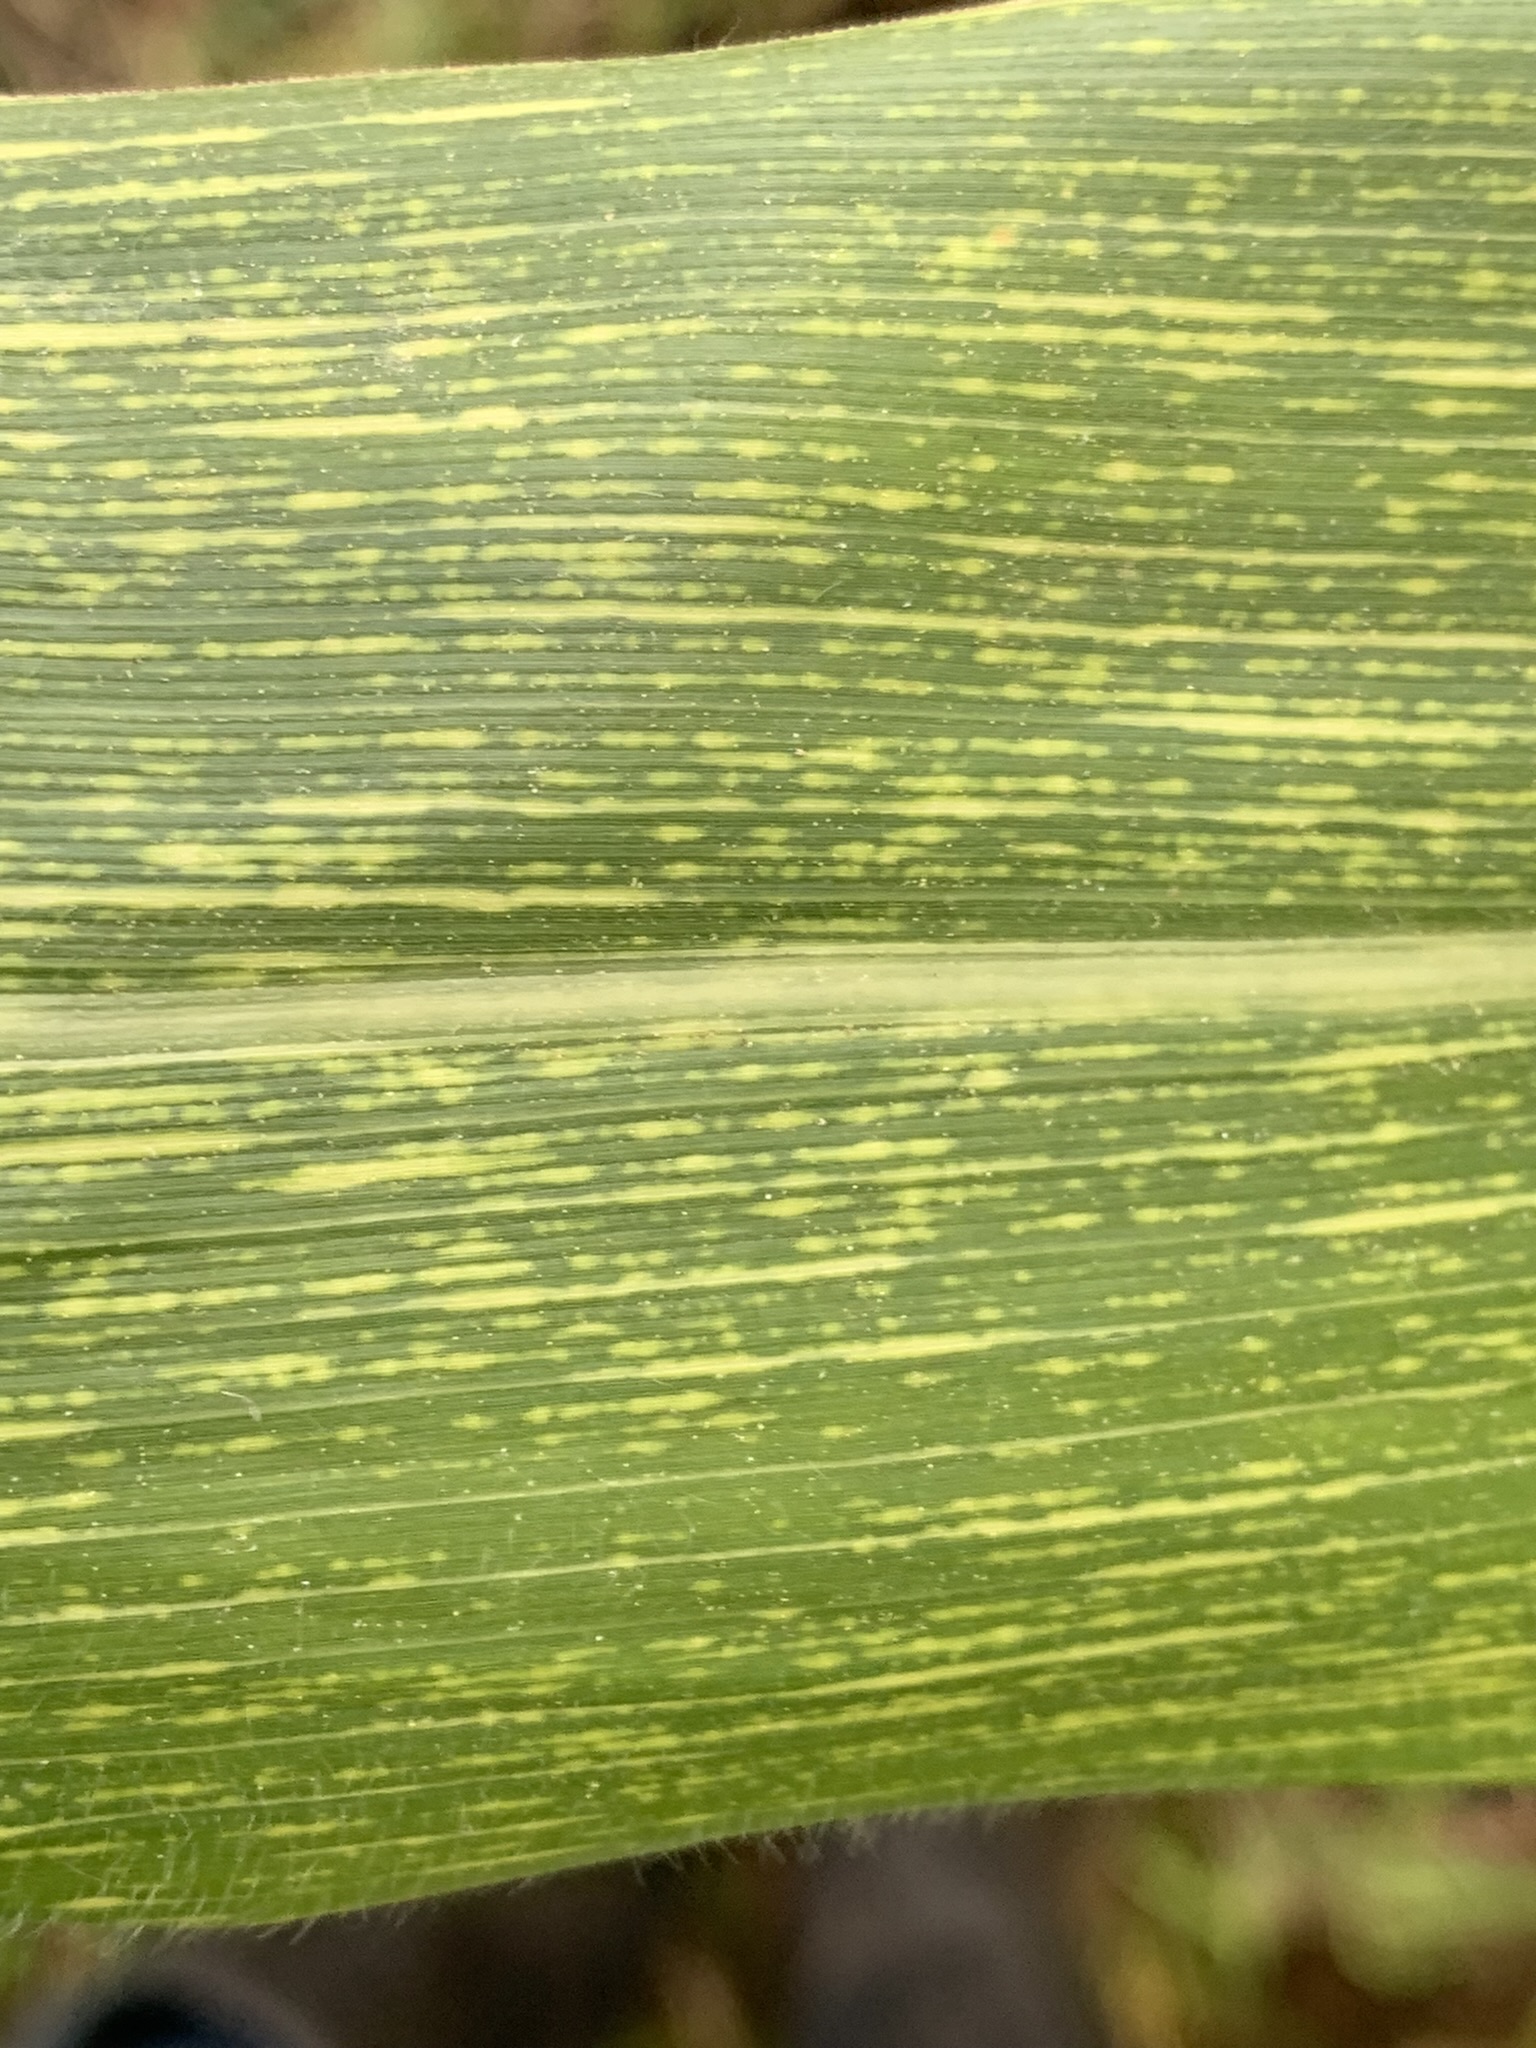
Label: MSV